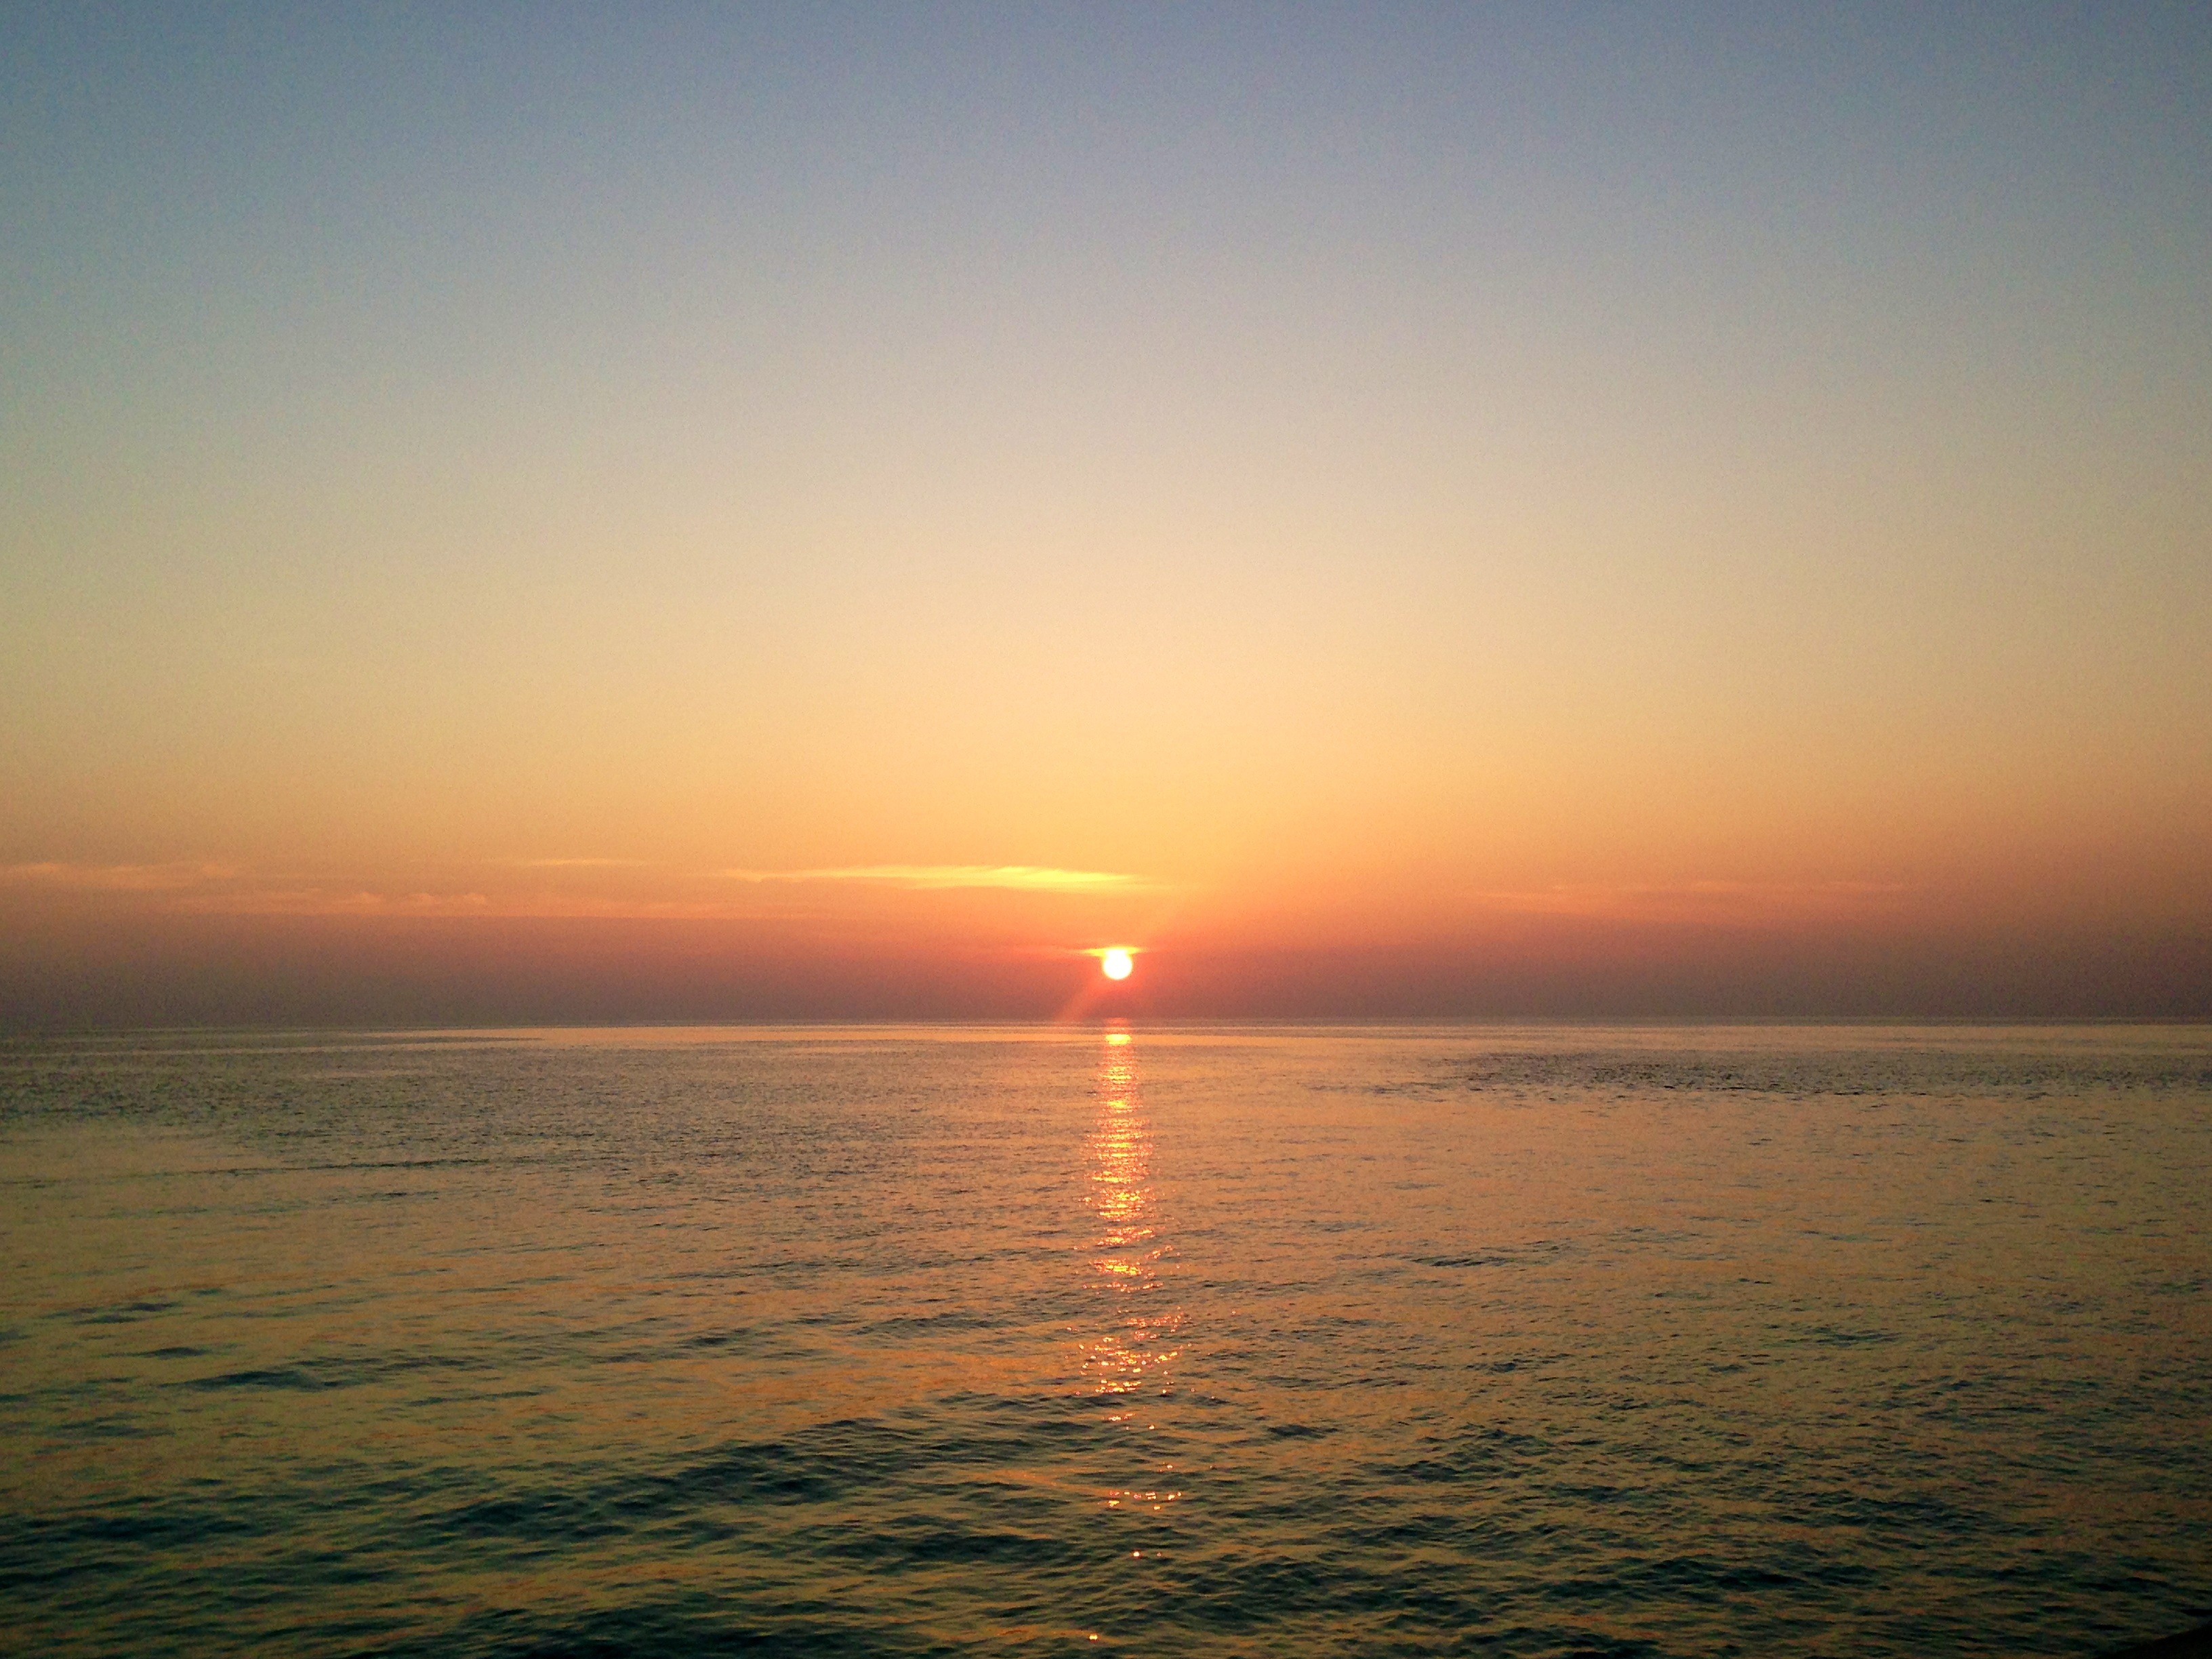
beach, sea, coast, ocean, horizon, sun, sunrise, sunset, sunlight, morning, wave, dawn, dusk, evening, maldives, afterglow, evening sky, evening mood at the lake, wind wave